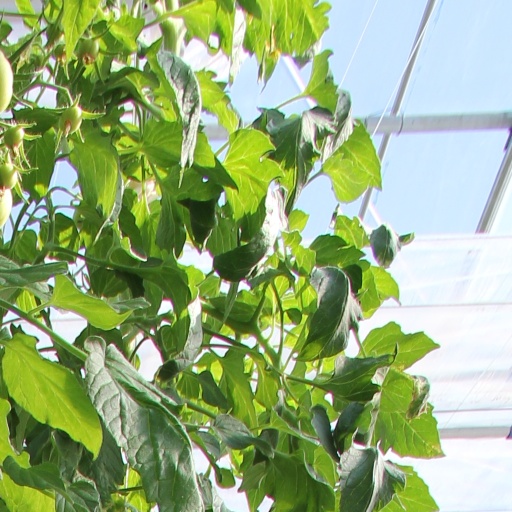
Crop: tomato